Alec McCowen

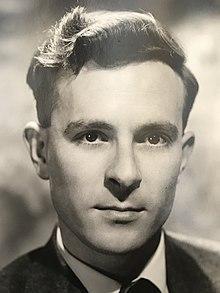
Young Alec

McCowen first appeared on stage at the Macclesfield repertory theatre in August 1942 as Micky in "Paddy the Next Best Thing". He appeared in repertory in York and Birmingham 1943–45, and toured India and Burma in a production of Kenneth Horne's West End comedy "Love in a Mist" during 1945 with the Entertainments National Service Association (ENSA). He continued in repertory 1946–49, during which time he played a season at St John's, Newfoundland, Canada.